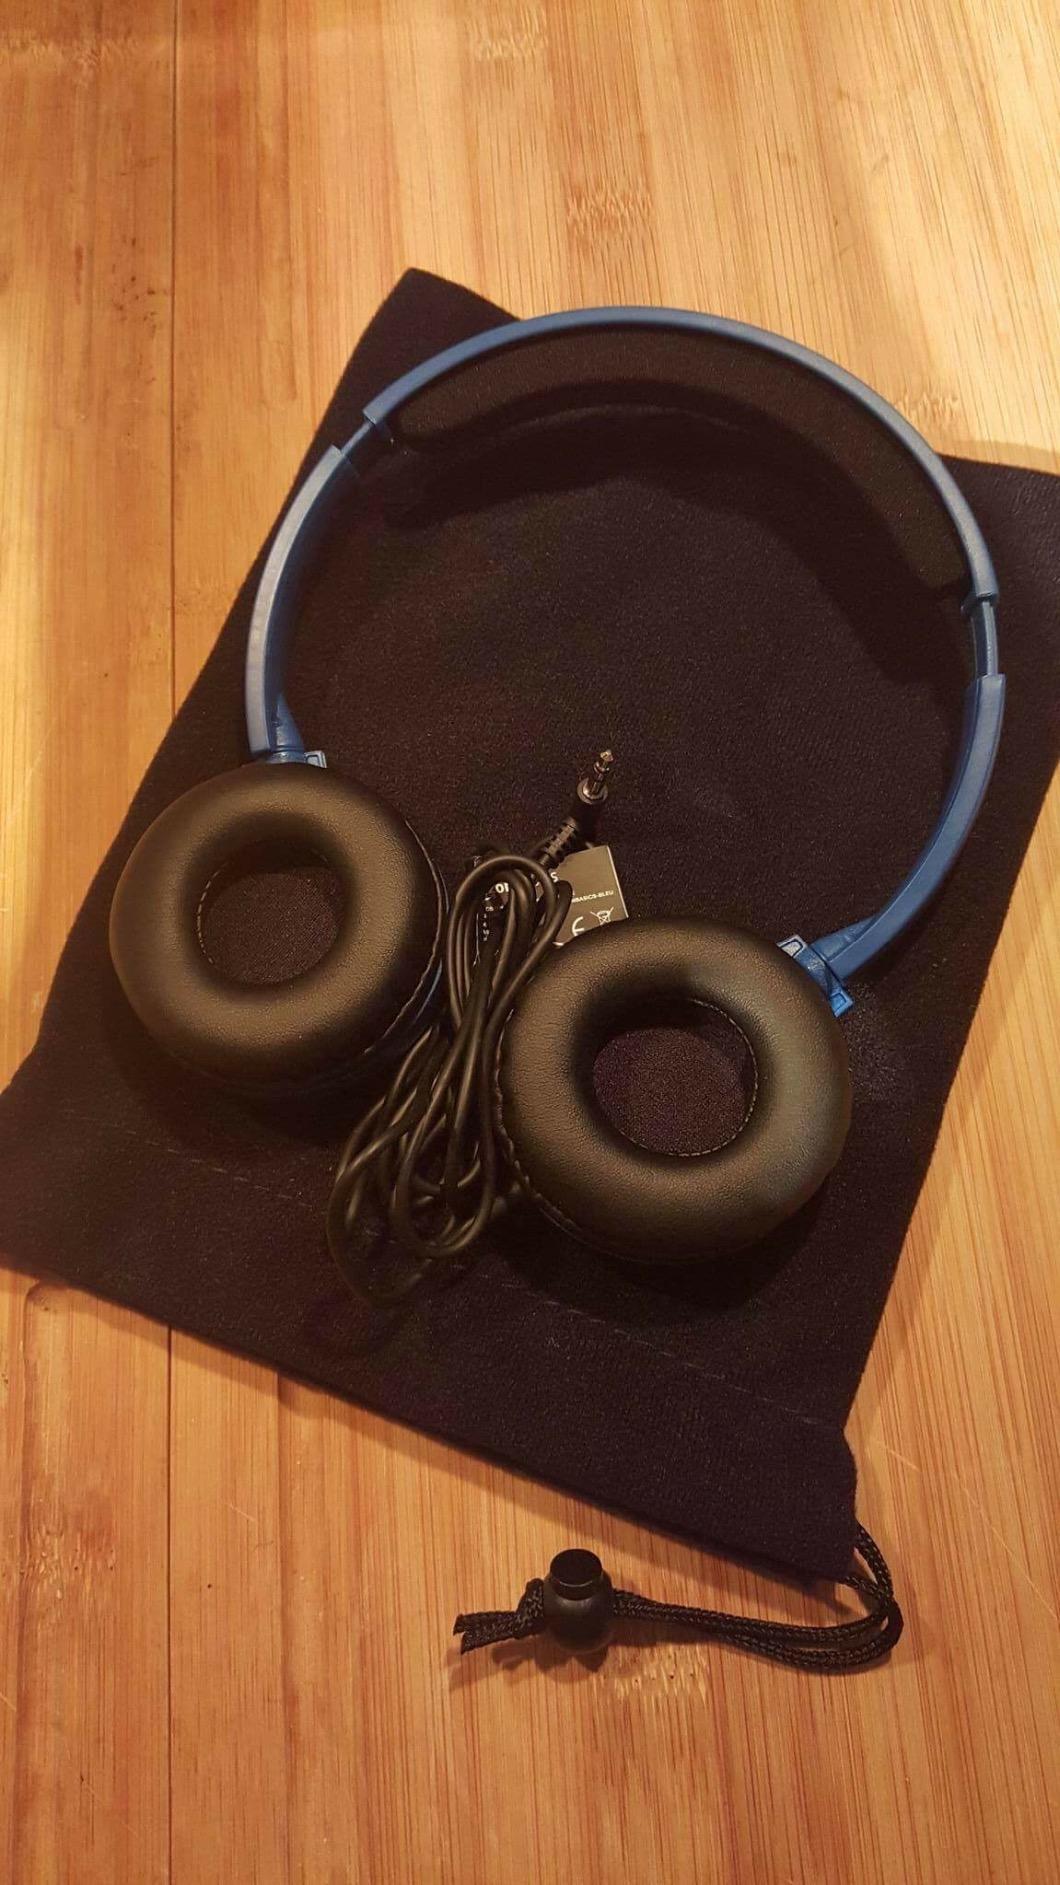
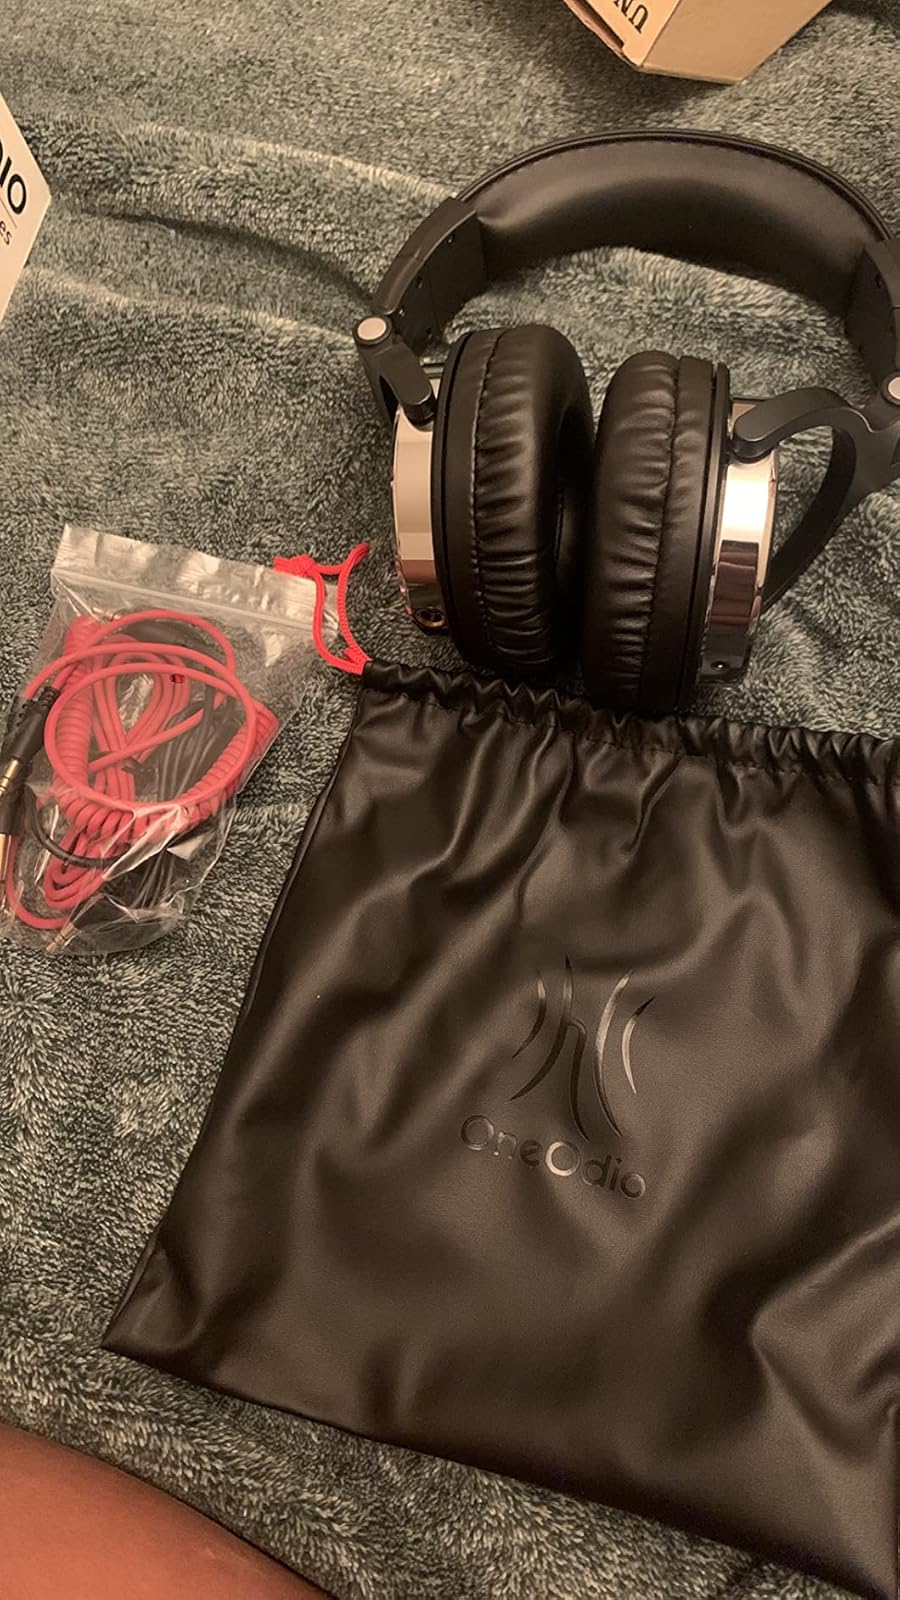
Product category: headphones
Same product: no